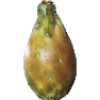
Label: Cactus fruit 1